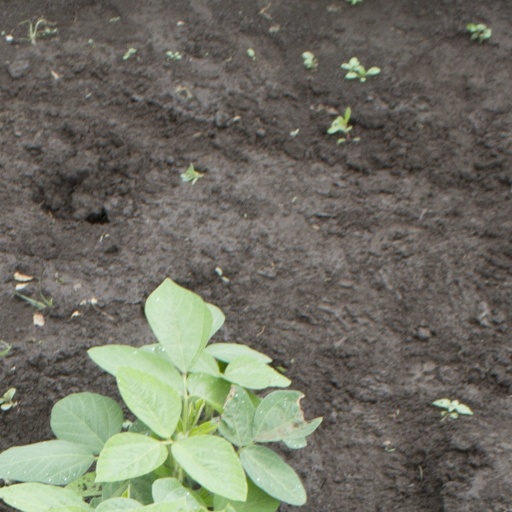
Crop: soybean